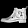
Label: Ankle boot